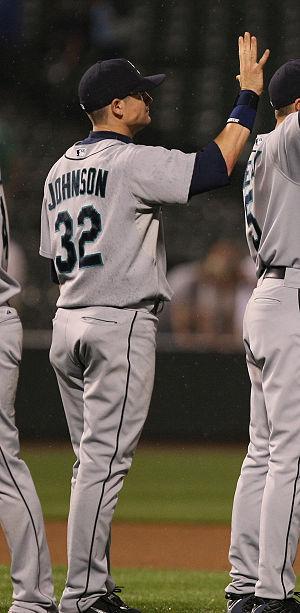
Robert James Johnson est un receveur de baseball qui évolue dans les Ligues majeures de 2007 à 2013.